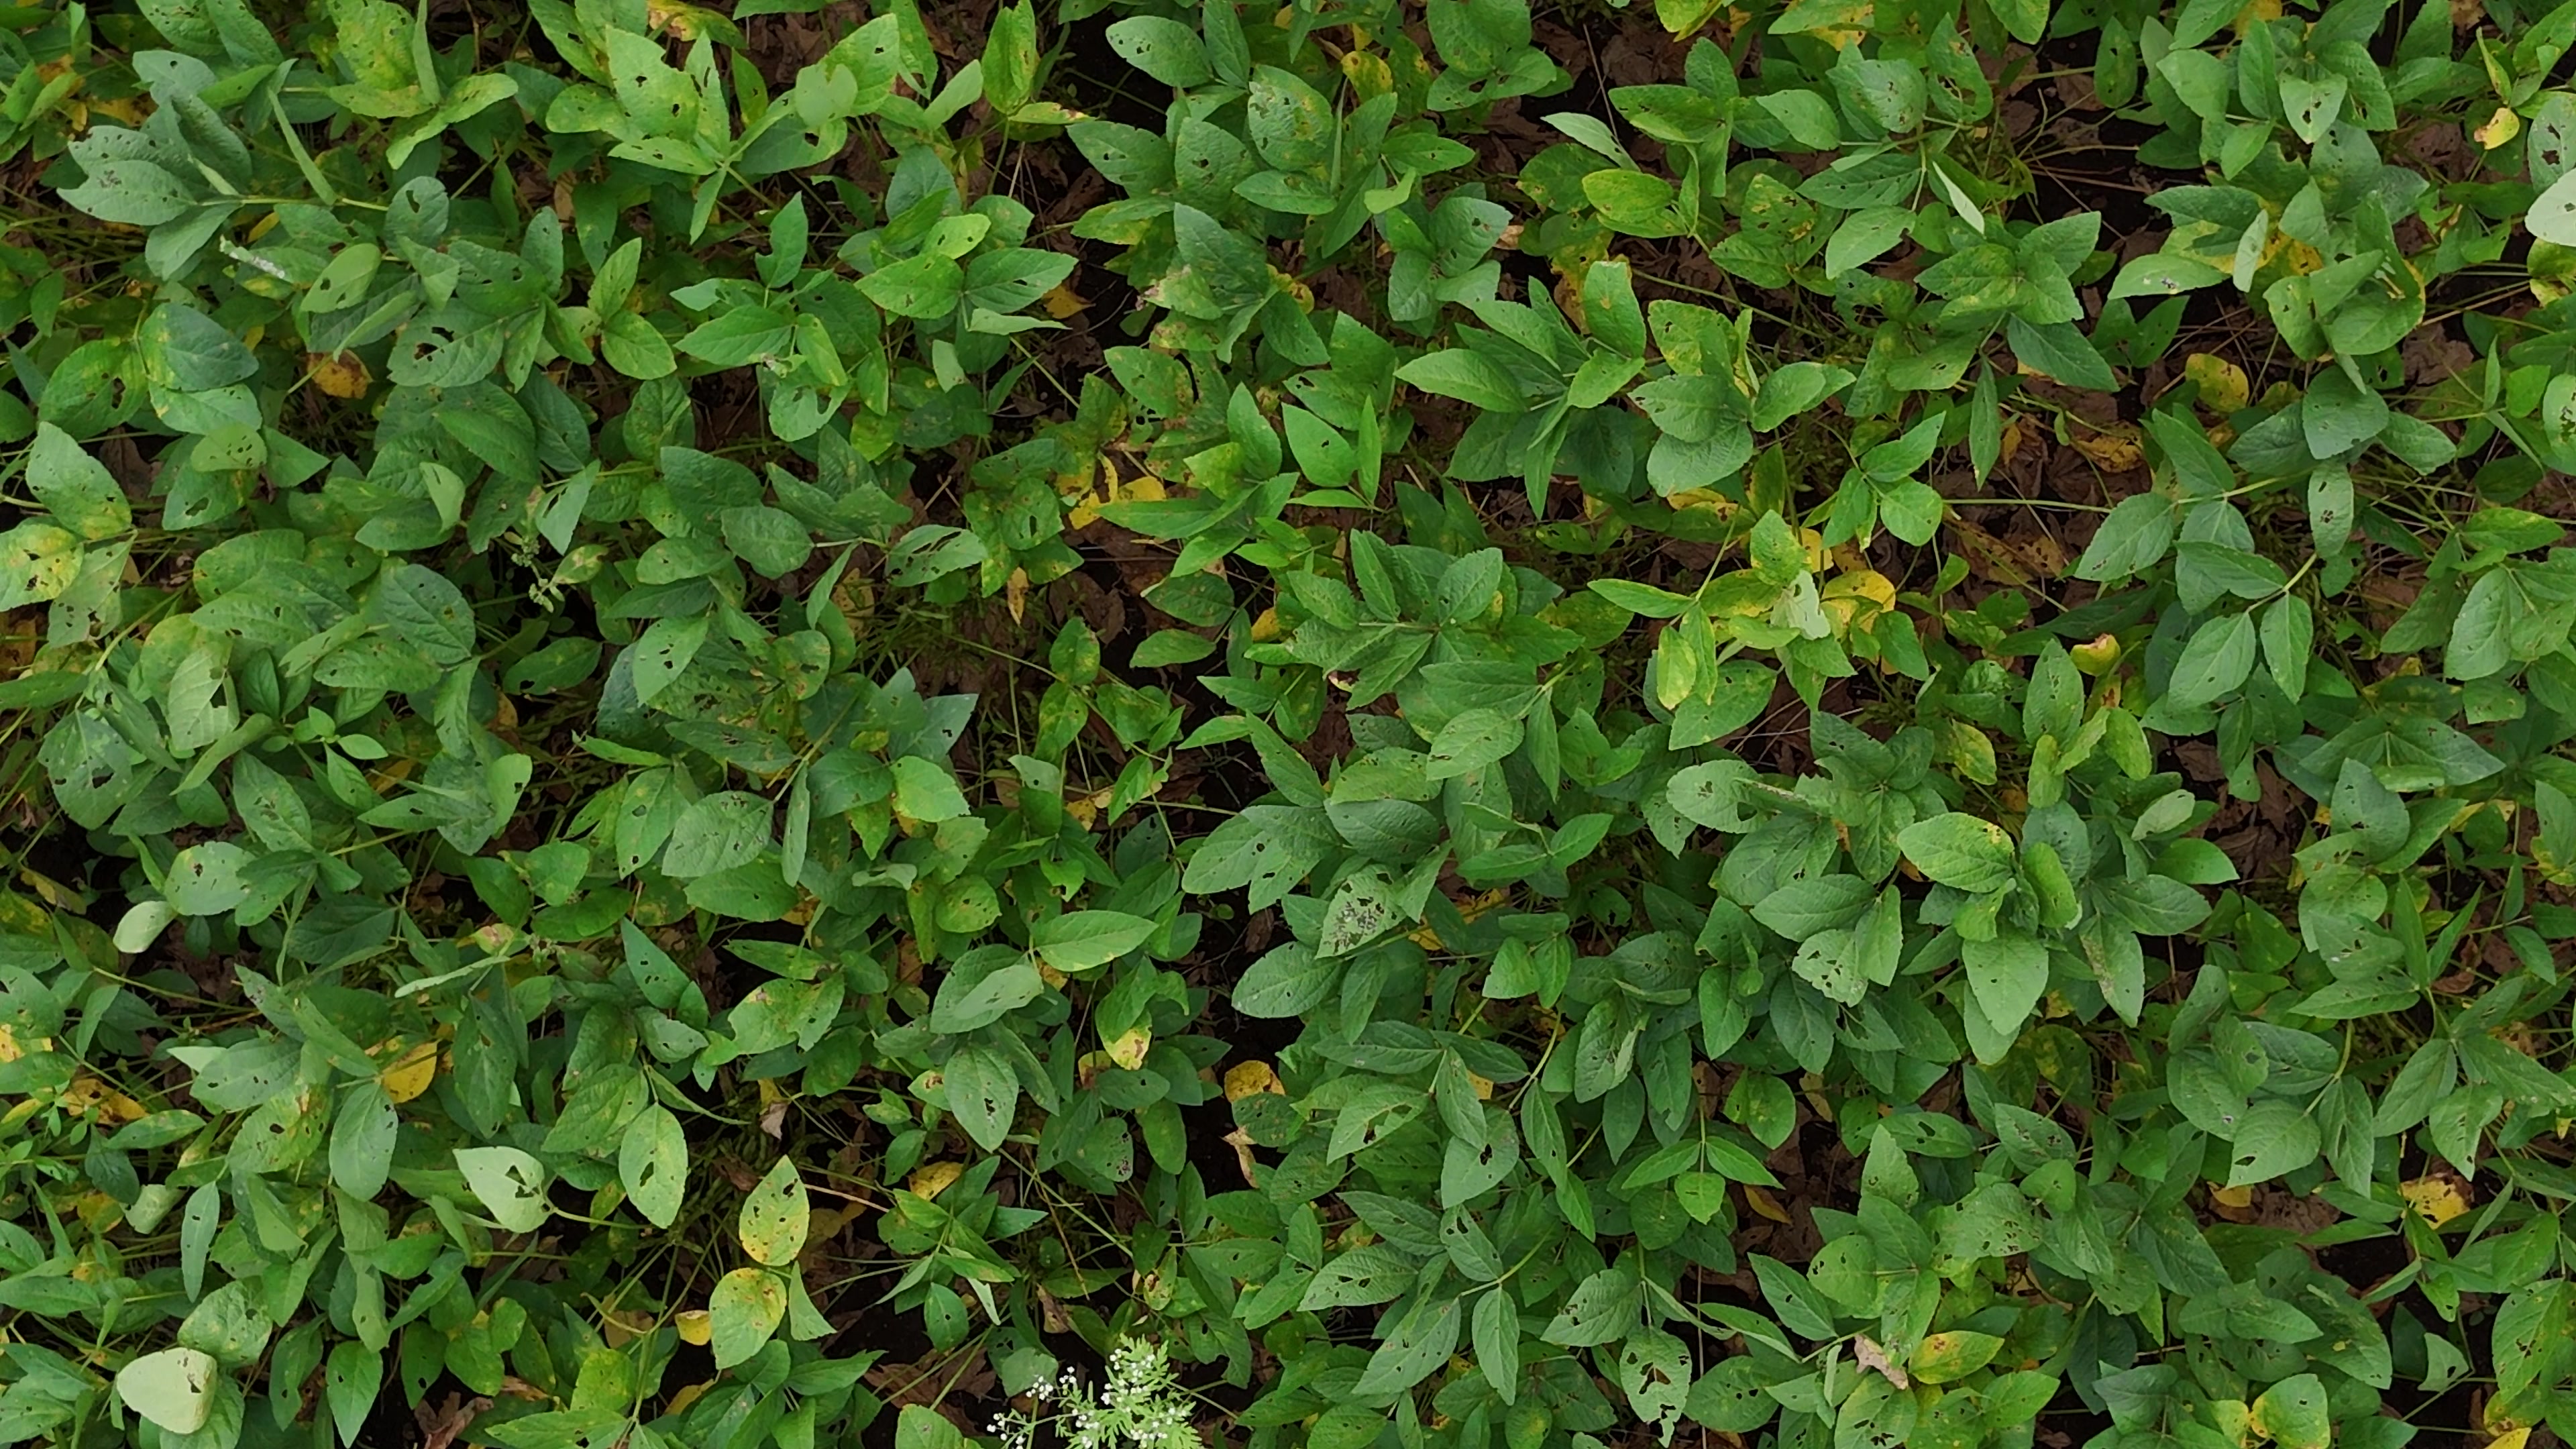
Label: Rust